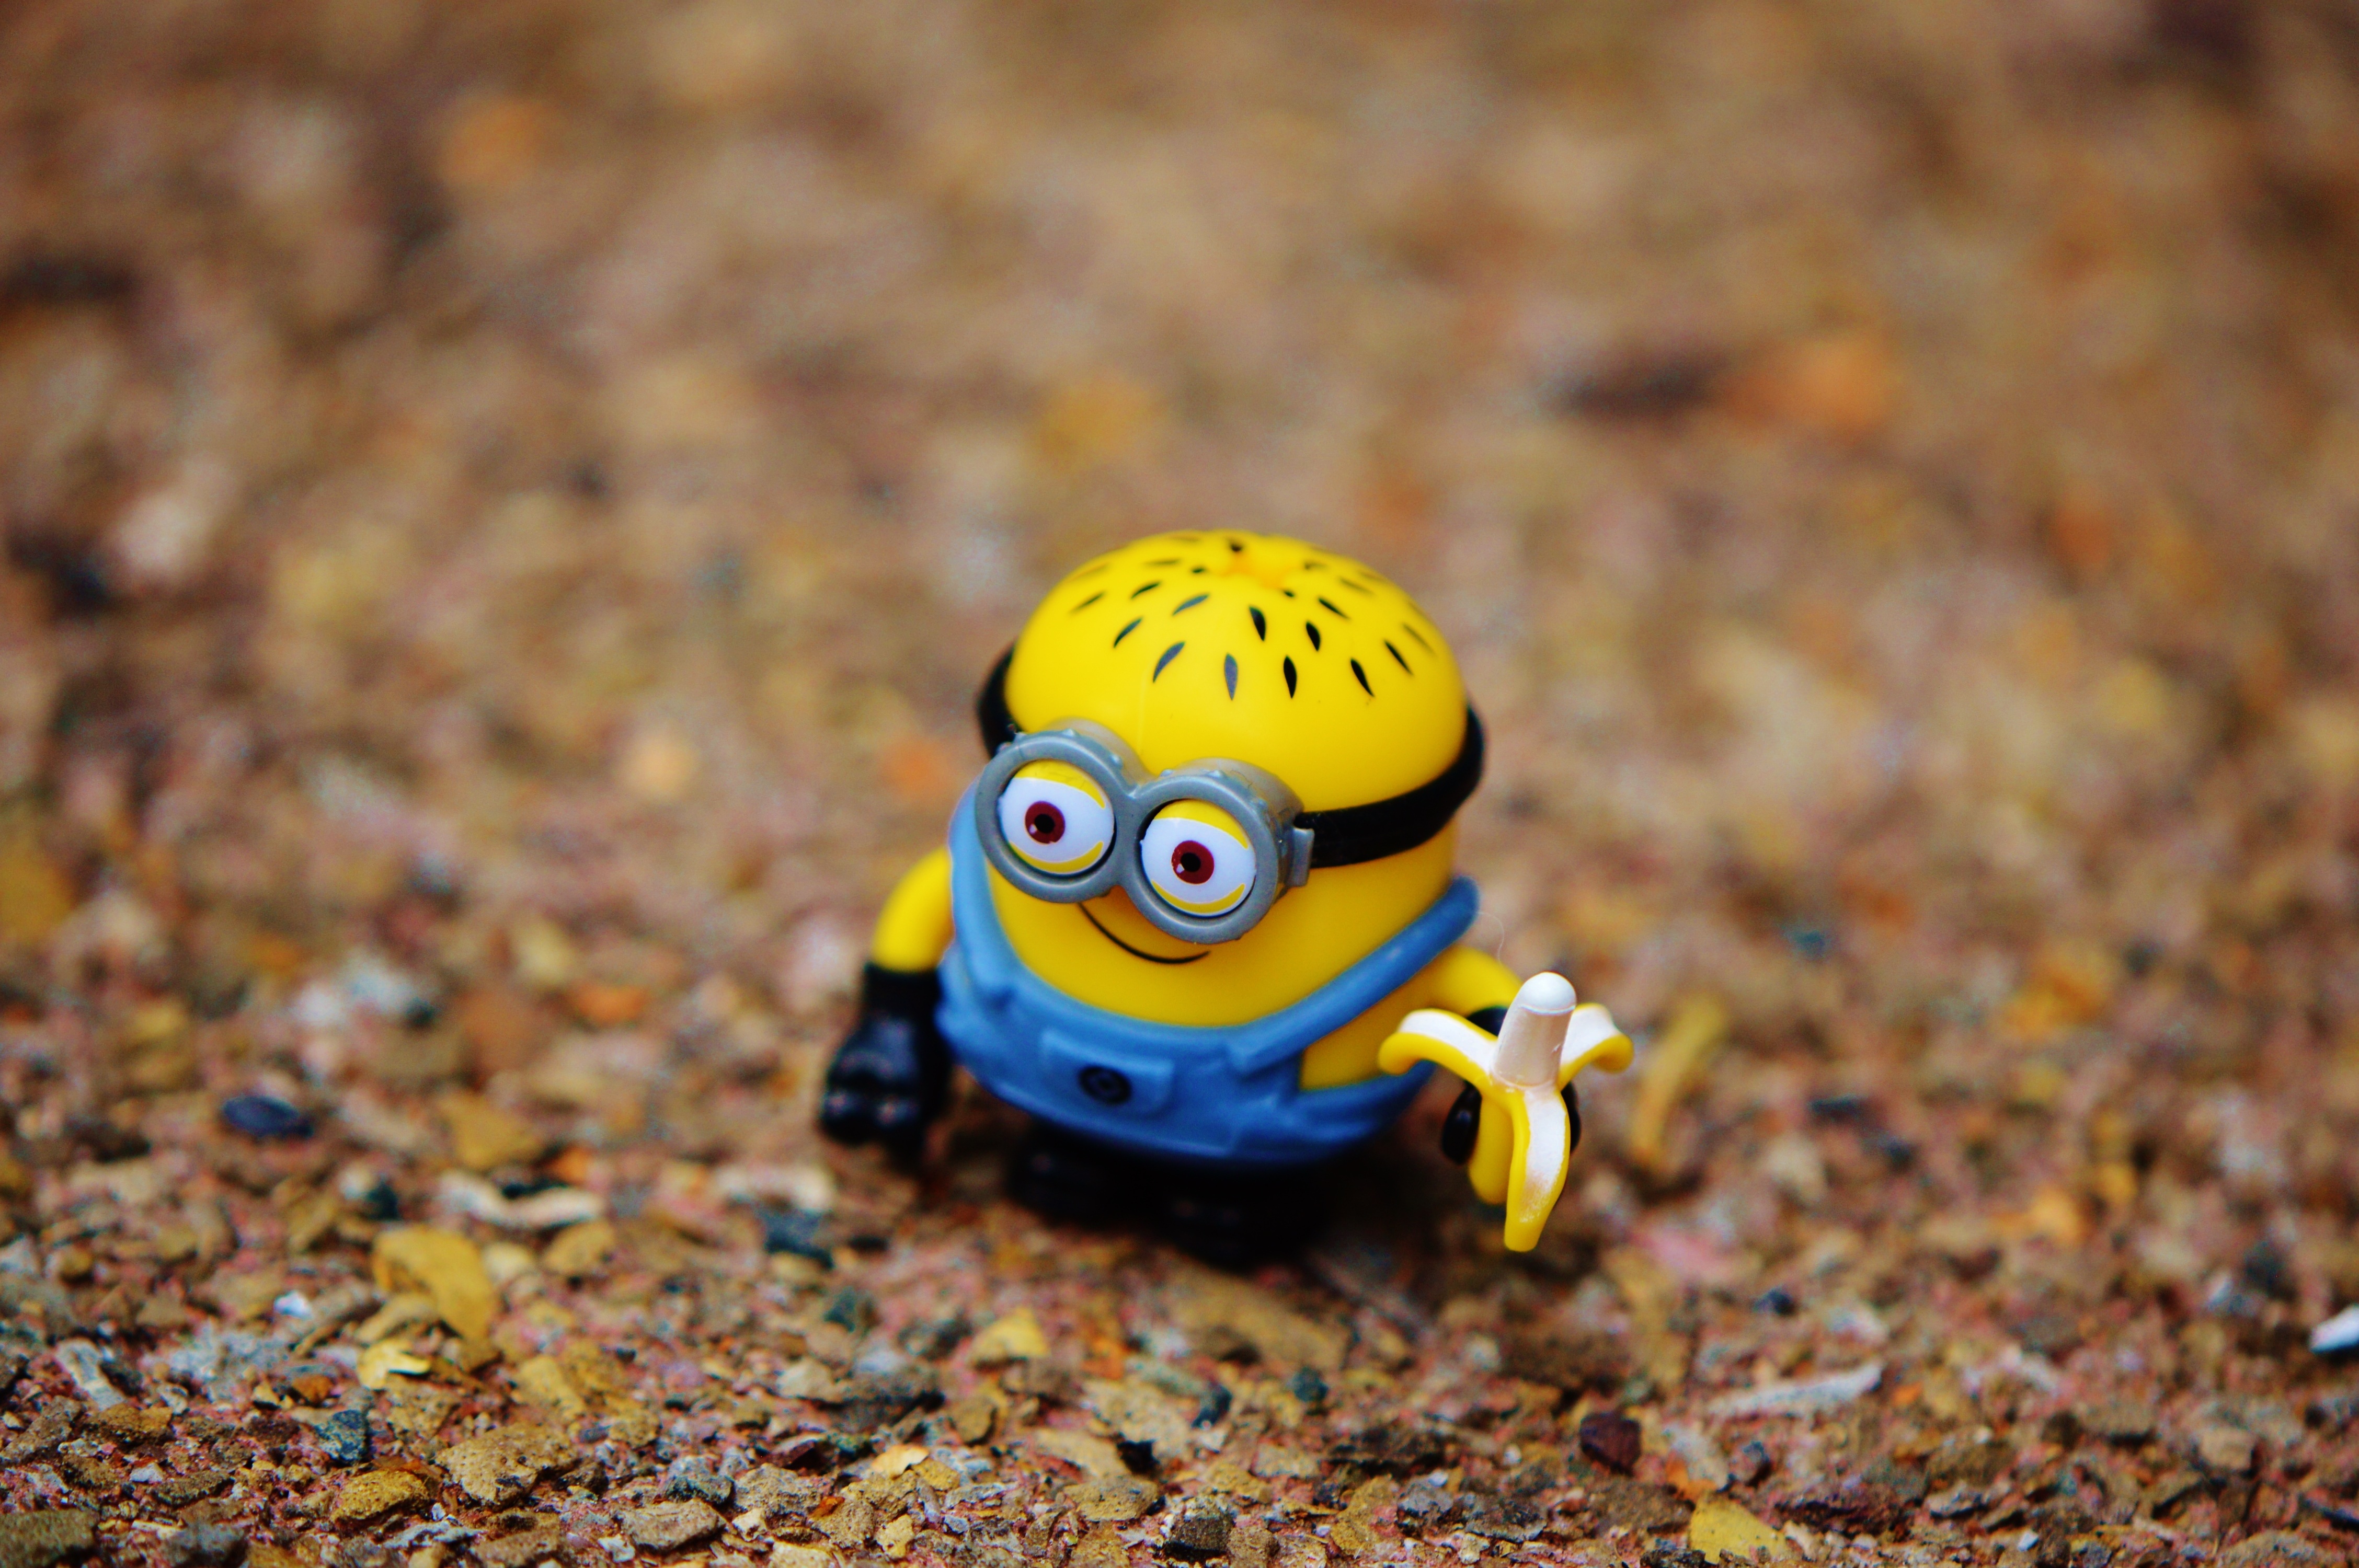
fruit, cute, wildlife, autumn, amphibian, yellow, banana, healthy, eat, invertebrate, close up, children, figure, toys, funny, minion, macro photography